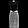
Label: Dress